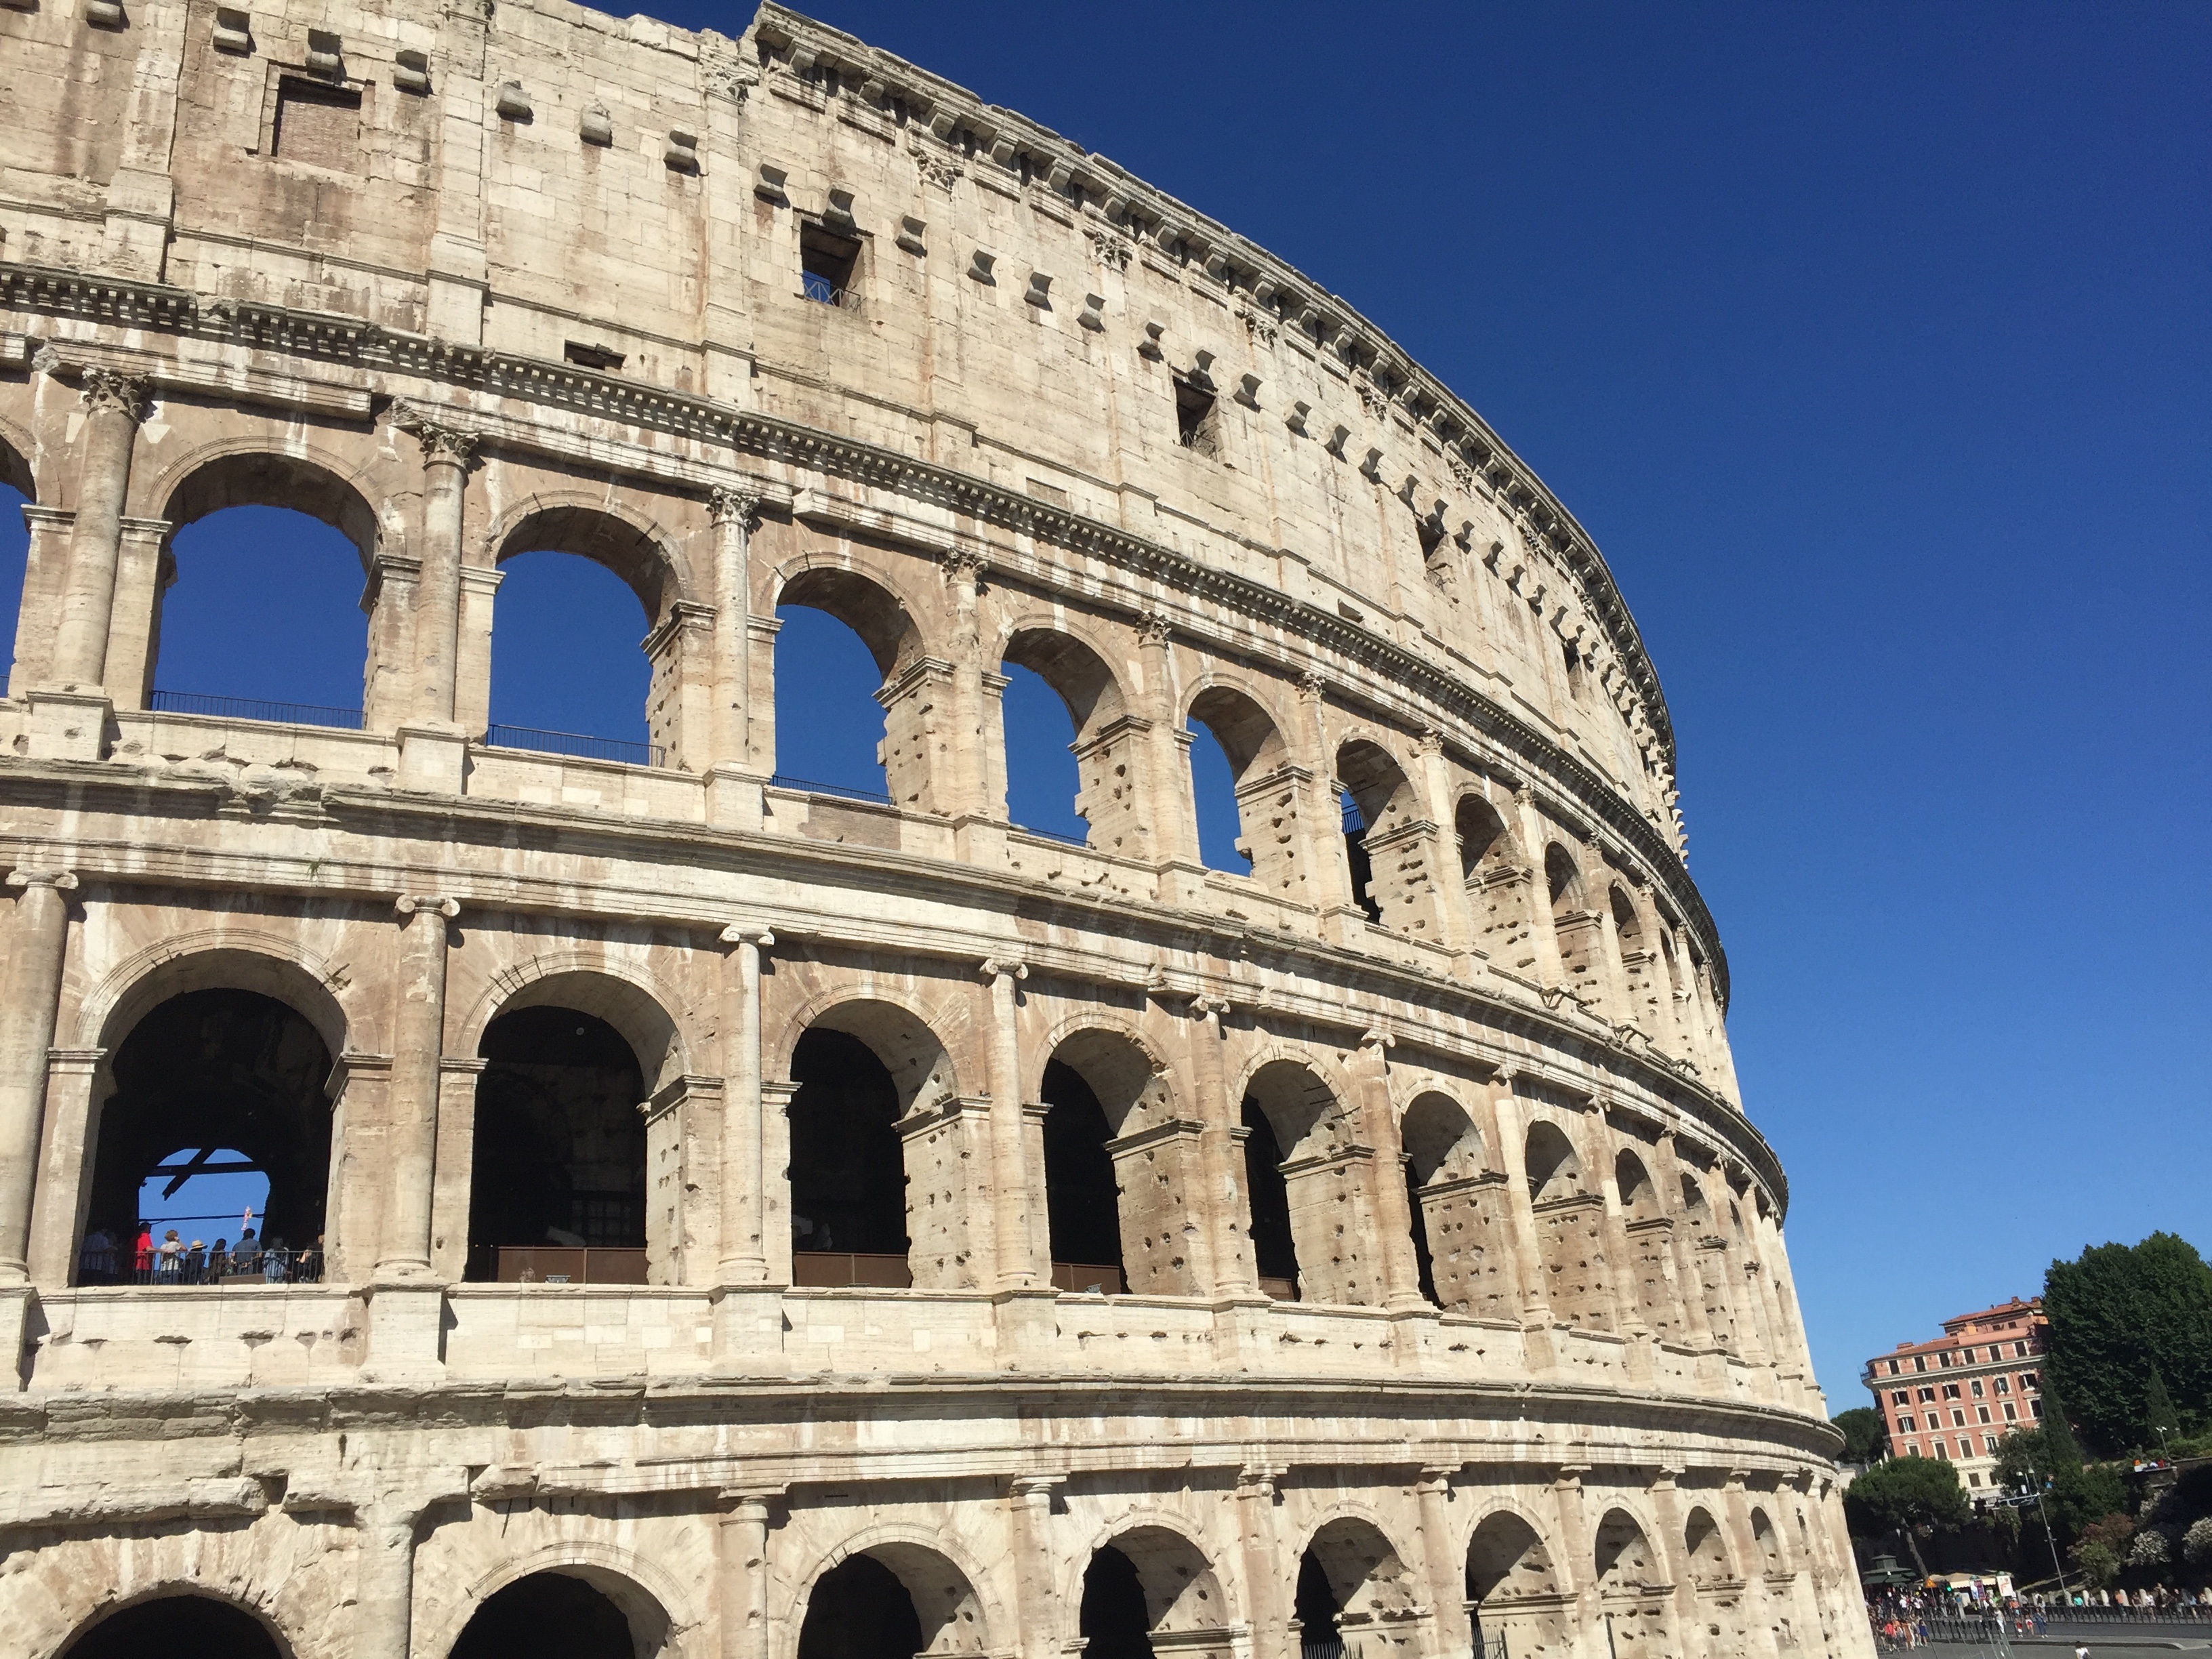
architecture, structure, old, monument, travel, europe, arch, landmark, facade, historic, tourism, rome, amphitheatre, roman, history, famous, bullring, italian, ancient rome, coliseum, triumphal arch, ancient history, human settlement, ancient roman architecture